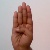
The image shows a hand gesture representing the letter 'B' in Indian Sign Language.